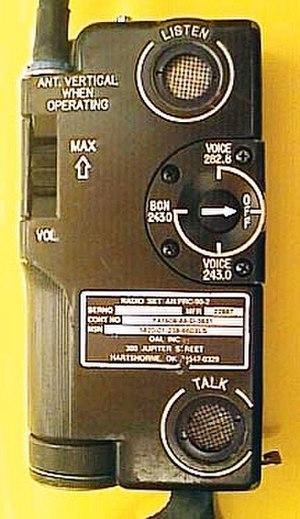
radio interconnections avec aéronefs militaire (243 MHz et dégagement 282,8 MHz) Les spécifications de base sont les suivantes. Puissance de sortie en radiotéléphonie est de 400 mW sur 243 MHz ou 282,8 MHz. Puissance de sortie en mode balise sur 243 MHz est de 500 mW. Rx sensibilité: 2,5 uV.
Les radiocommunications de catastrophe jouent un rôle capital déterminant à tous les stades de la gestion des catastrophes.
Les radiocommunications aéronautiques sont dans des bandes de fréquences du spectre radioélectrique, réservée à l'aéronautique par des traités internationaux. Elles sont utilisées pour les communications entre les pilotes et le personnel des stations au sol. Elle permet de transmettre des clairances et des informations importantes pour la sécurité de la circulation aérienne et l'efficacité de la gestion du trafic aérien.